Le comte Ory

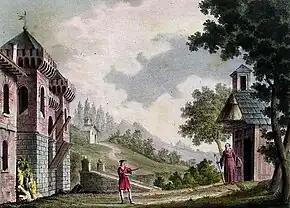
Stage setting as performed at the Teatro alla Canobbiana in 1830

The lords and men of Formoutiers have been away on a crusade. Count Ory, who hopes to seduce Countess Adèle, takes advantage of the situation. Hoping to win her hand, he disguises himself as a hermit, aided by Raimbaud, his friend. Raimbaud announces that a wise hermit will visit the village to offer advice on matters of the heart. The castle is filled with women awaiting their husbands' and brothers' return from the crusades. Ragonde discloses that the countess hopes to have the hermit ease her sadness and Raimbaud assures her that the hermit's skill is unparalleled and has helped many widows find love.